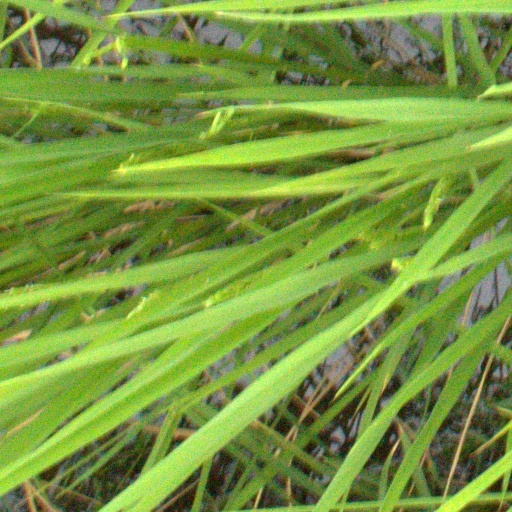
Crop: rice